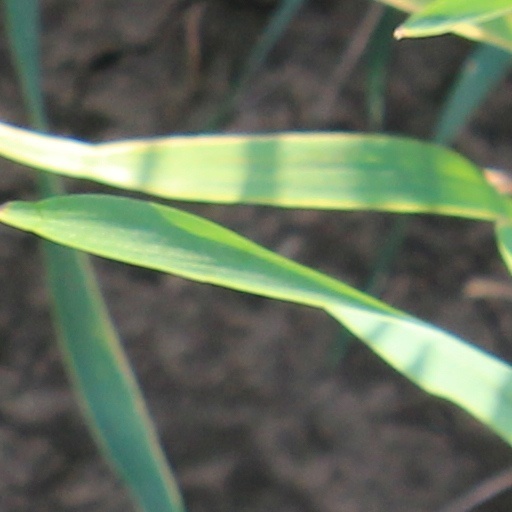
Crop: wheat